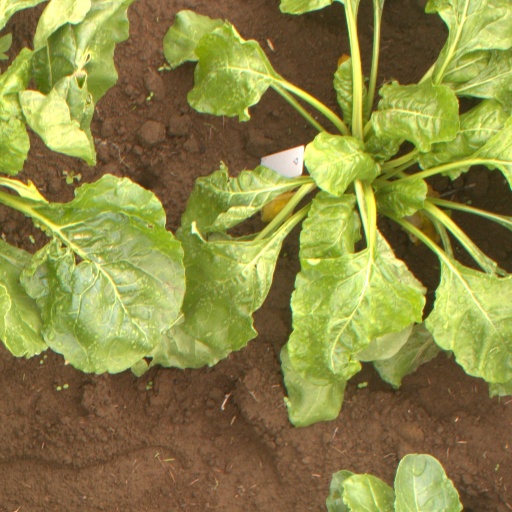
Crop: sugar beet